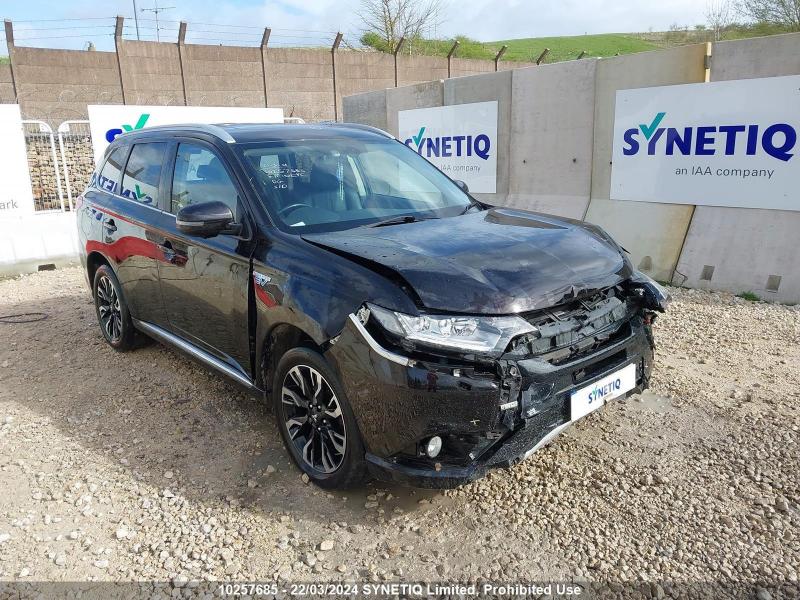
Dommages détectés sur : pare-choc avant, capot, aile avant droite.
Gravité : majeur